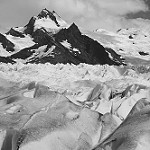
Label: B & W